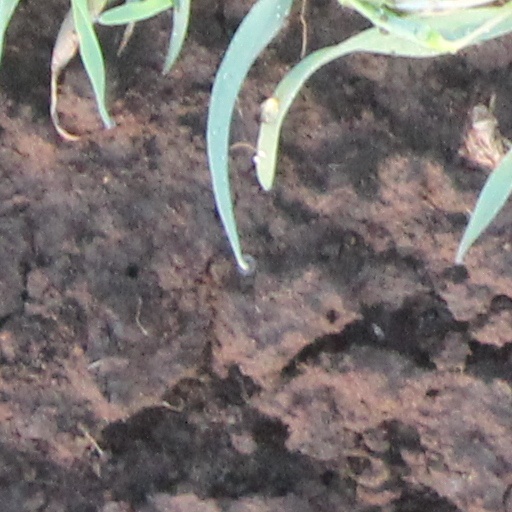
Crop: wheat